Animesh Aich

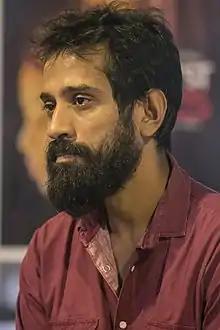
Aich in 2018

Animesh Aich (born 8 February ) is a Bangladeshi filmmaker, director, actor and writer. He is a recipient of one Bangladesh National Film Award for Best Art Direction for his work in the war film "Guerrilla" (2011), and has also won a record four Meril Prothom Alo Awards for Best TV Director.